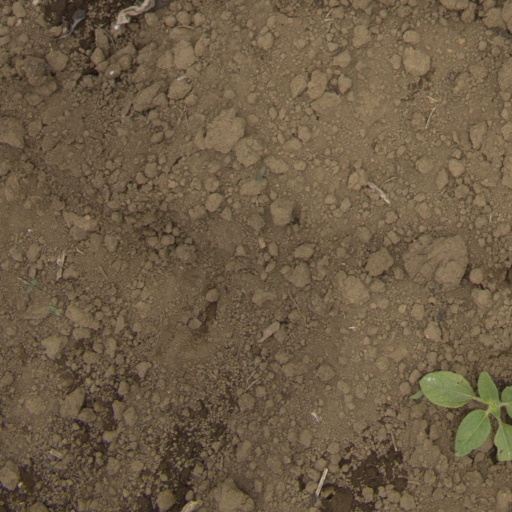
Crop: Jerusalem artichoke